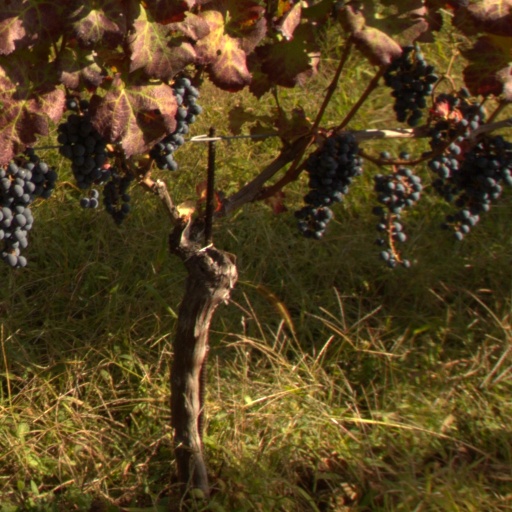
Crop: grape